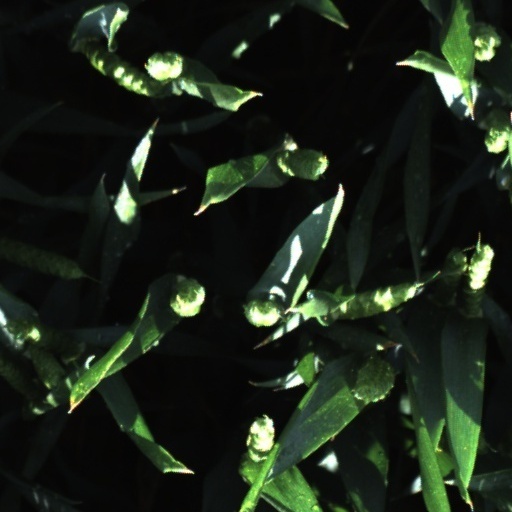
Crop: wheat